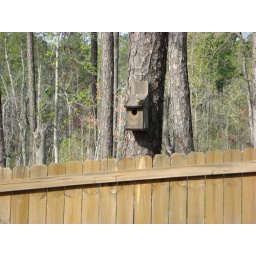
Blue birds building in the house Papa made.